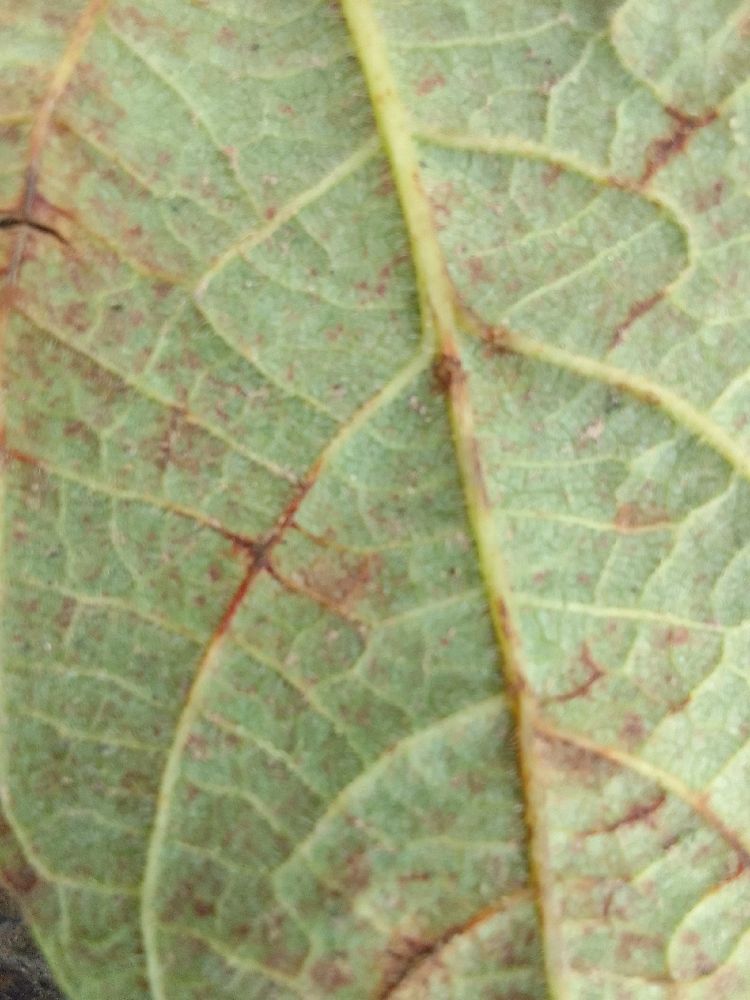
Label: anthracnose